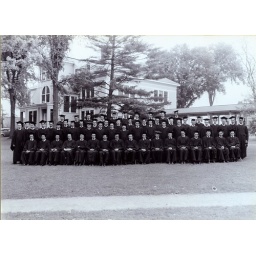
Vermont School of Agriculture Class of 1941. Photo taken near the classroom building constructed for the Randolph State Normal School in 1894.